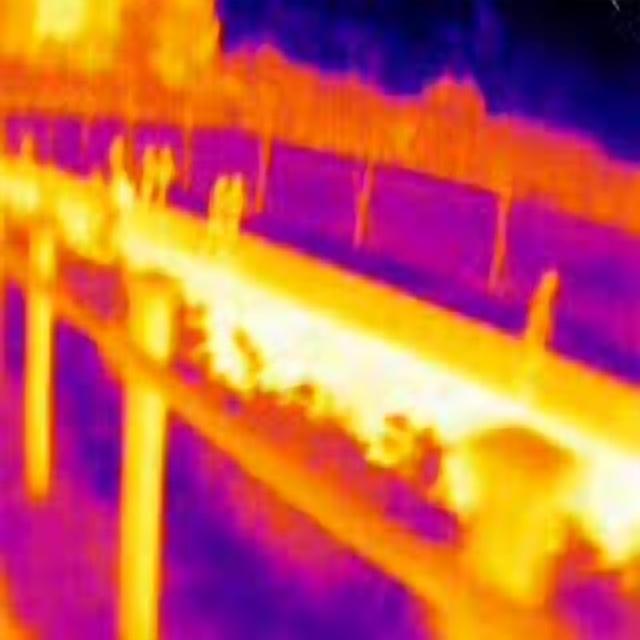
Detected objects:
label: person
label: person
label: person
label: person
label: person
label: person